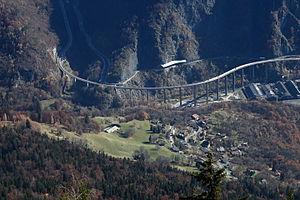
Le viaduc des Egratz vu de Platé.